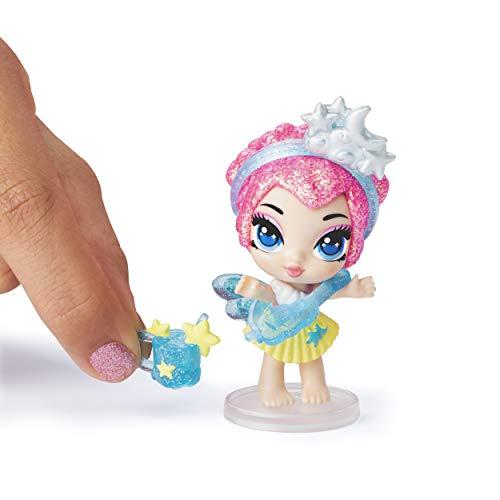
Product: Hatchimals Pixies 2-Pack, 2.5-Inch Collectible Dolls and Accessories, for Kids Aged 5 and Up (Styles May Vary)
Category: Toys & Games | Toy Figures & Playsets | Playsets & Vehicles | Playsets
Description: Hatchimals Pixies collectible mini dolls make a great gift for kids aged 5 and up.
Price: $9.81
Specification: ProductDimensions:4.2x5.6x8.9inches|ItemWeight:3.2ounces|ShippingWeight:12ounces(Viewshippingratesandpolicies)|ASIN:B07KMSWJBN|Itemmodelnumber:6053661|Manufacturerrecommendedage:5-7years